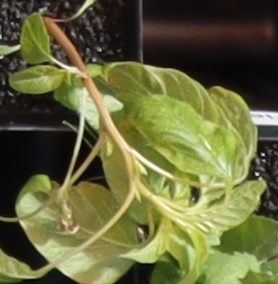
Label: Palmer Amaranth